Adolph Brodsky

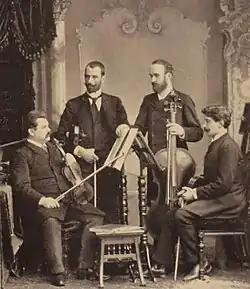
Adolph Brodsky, Hans Becker, Julius Klengel and Ottokar Nováček

In October 1891, Walter Damrosch invited Brodsky to become concertmaster of the New York Symphony Orchestra. Brodsky settled in New York City with his wife. In 1894, after three years in the United States, he returned to Europe, with a short stay in Berlin; while he was there Sir Charles Hallé invited him to Manchester to teach at the Royal Manchester College of Music, and direct the Hallé Orchestra. He taught at the College from 1895 until his death, becoming principal in 1896. It was in England that he changed the spelling of his first name to Adolph. Among his pupils at Manchester was Arthur Catterall, who later became a fellow professor at the College. While in Manchester he established his second Brodsky Quartet with Rawdon Briggs, Simon Speelman, and Carl Fuchs.